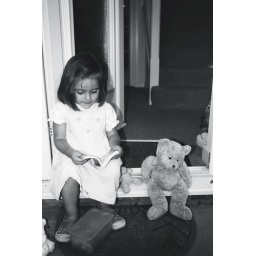
Reading to bear in the new house